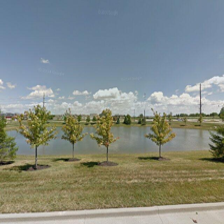
Label: streetView